Banksia sphaerocarpa

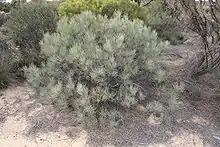
low shrub about 1.5 metres high in low shrubland with fine leaved foliage

The earliest known botanical collection of "B. sphaerocarpa" occurred in December 1801, during the visit of HMS "Investigator" to King George Sound. The specimen was collected from "A single plant observed between Princess Royal Harbour & Oyster Harbour on a heath", and is credited to English botanist Robert Brown, though it is not possible to be certain on this point, as Brown incorporated the collections of junior expedition members into his herbarium without attribution. Neither Brown nor expedition horticulturist Peter Good mentions the collection in his diary.